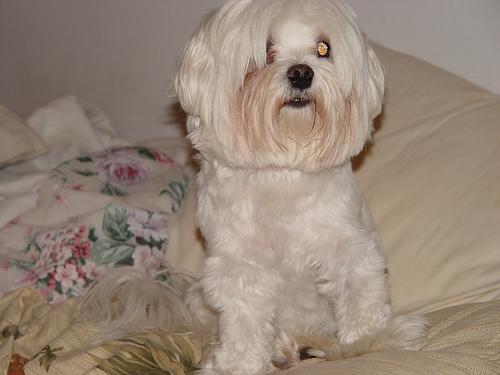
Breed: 249-n000101-Maltese_dog